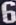
Number: 6